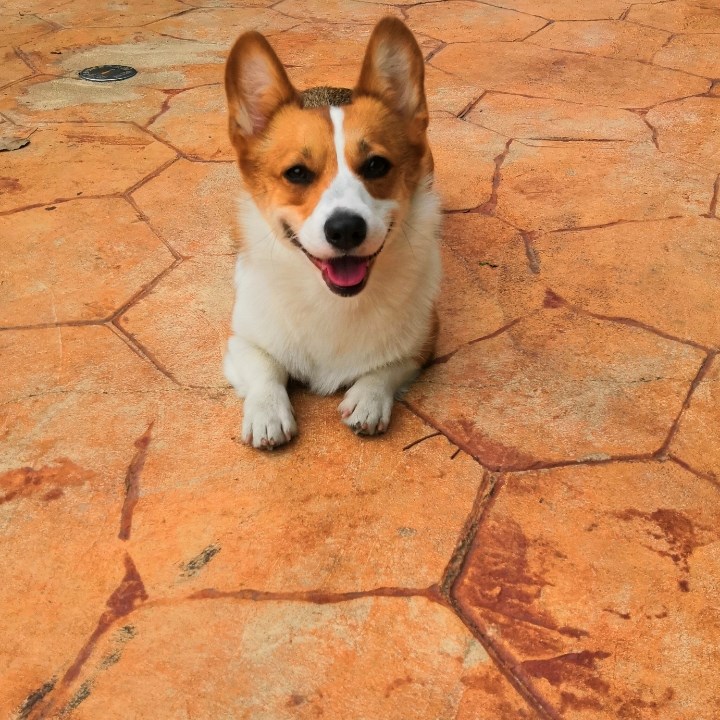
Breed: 2909-n000116-Cardigan